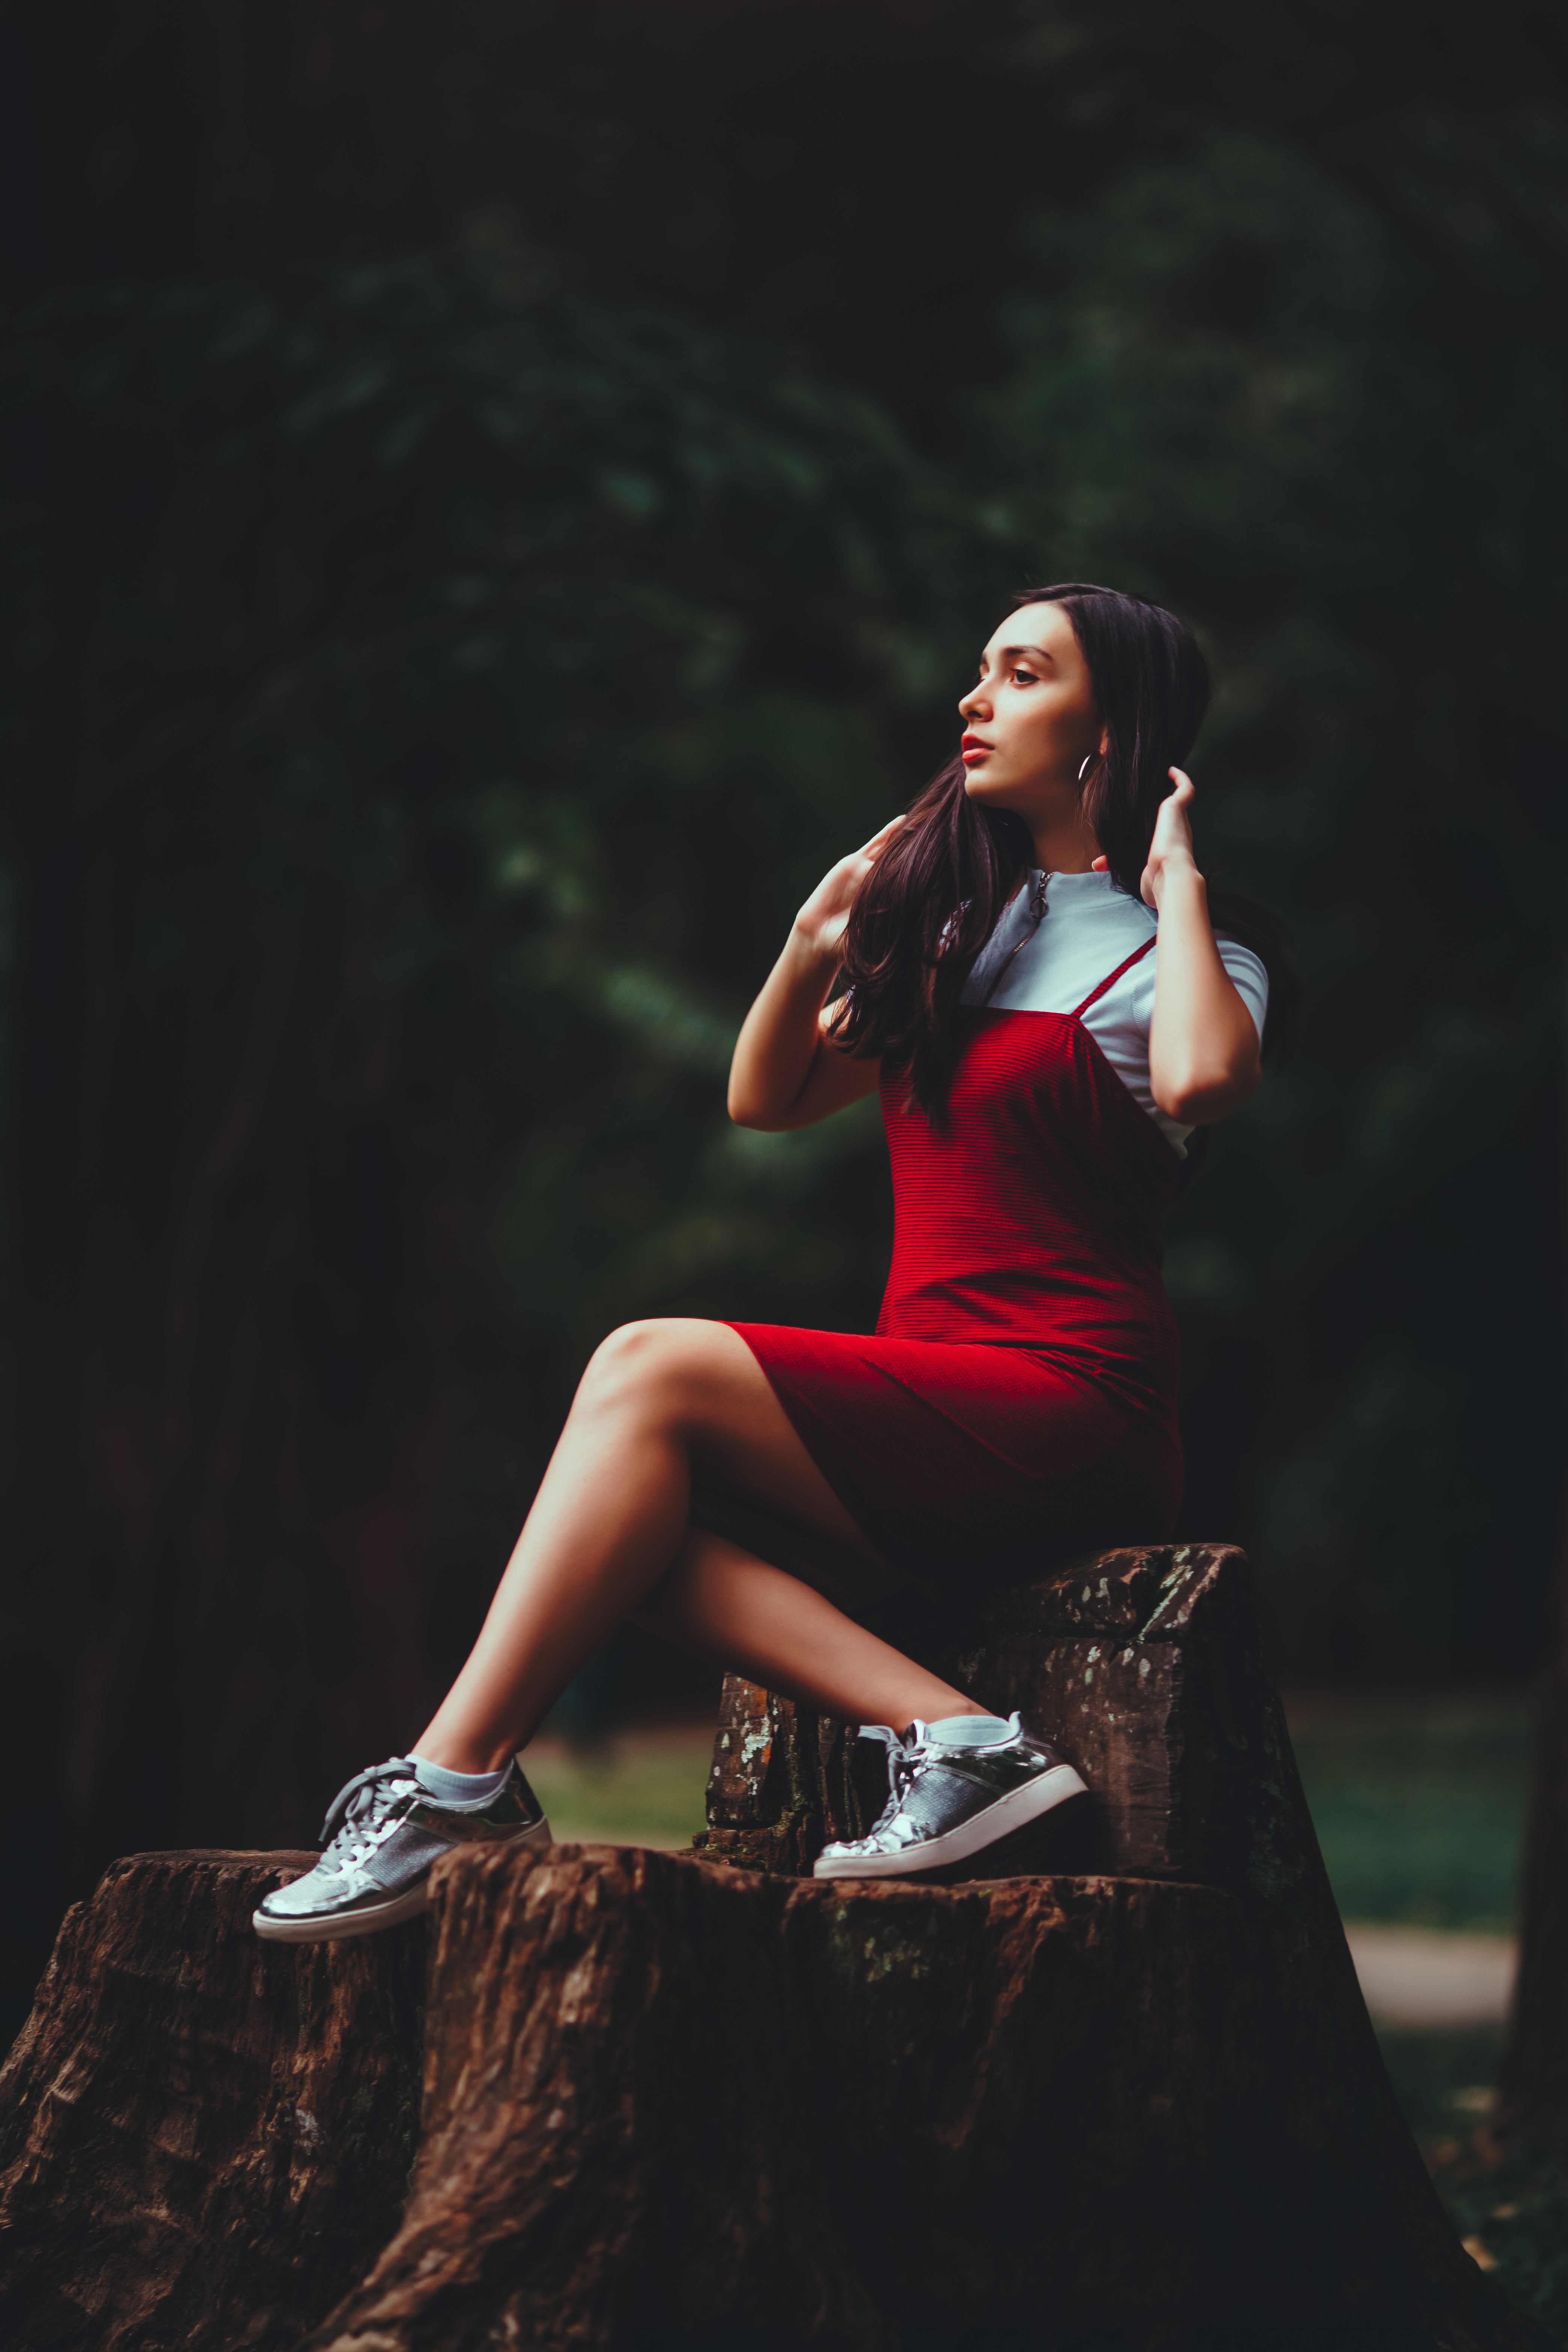
woman, shoe, leg, People in nature, flash photography, thigh, knee, wood, sneakers, happy, grass, human leg, long hair, leisure, recreation, sitting, boot, event, sportswear, brown hair, performing arts, forest, trunk, tree, rock, foot, entertainment, landscape, sandal, darkness, physical fitness, portrait photography, fashion model, eyewear, high heels, photo shoot